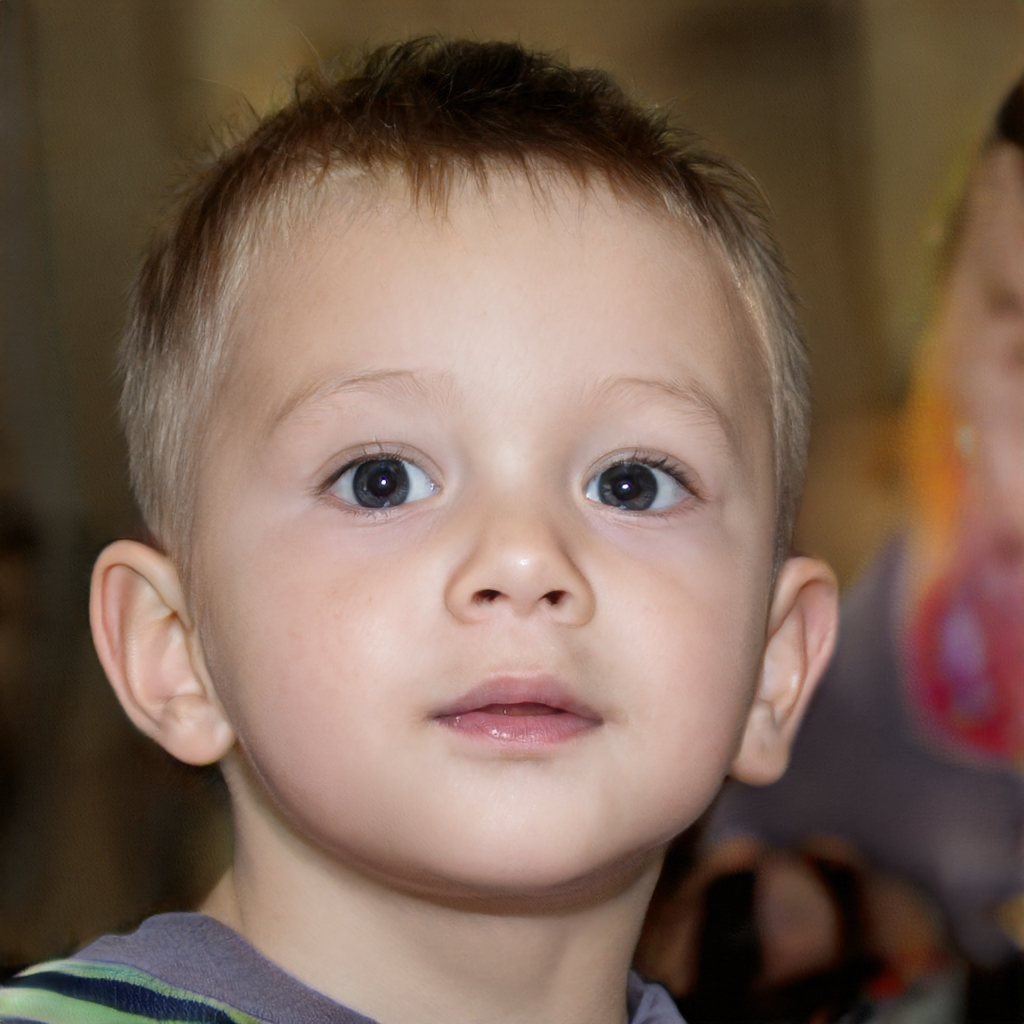
Label: No Watermark